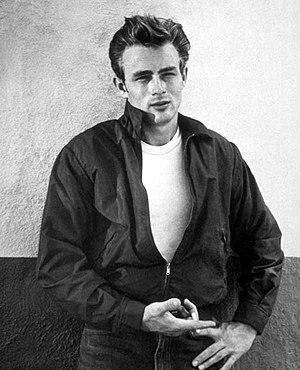
James Dean [ d͡ʒeɪmz diːn] est un acteur américain, né le 8 février 1931 à Marion et mort le 30 septembre 1955 à Cholame.
Les Américains, ou le peuple américain, sont les habitants et les citoyens des États-Unis. Le pays est marqué par une grande diversité ethnique du fait qu'il se soit principalement et majoritairement construit sur l'immigration. Par conséquent, les Américains forment une nation au sens civique du terme, et non pas au sens ethnique. Au XXIᵉ siècle, à l'exception des Amérindiens, la majorité des Américains ou leurs ancêtres ont immigré durant les cinq siècles précédents.
Une Harrington jacket est une veste portée initialement dans les quartiers de haute bourgeoisie, puis dans les milieux musicaux, punk, rock ou britannique. C'est un vêtement emblématique des sous-cultures anglaises.
La Fureur de vivre est un film américain réalisé par Nicholas Ray et sorti en 1955. Il brosse le portrait de la jeunesse des classes moyennes durant les années 1950. Film charnière, à la croisée du classicisme et de la modernité, il acquiert le rang de film culte au cours des années, et consacre le mythe de James Dean comme éternel représentant de la jeunesse en crise.